Edwin Stanley

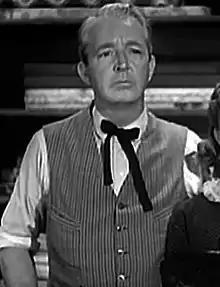
Stanley in "Billy the Kid Returns" (1938)

Edwin Stanley (November 22, 1880 – December 25, 1944), was an American film actor. He appeared in more than 230 films between 1916 and 1946. He was born in Chicago, Illinois and died in Hollywood, California. On Broadway, Stanley appeared in "This Man's Town" (1930), "The Marriage Bed" (1929), and "The Donovan Affair" (1926). Stanley was also a playwright.